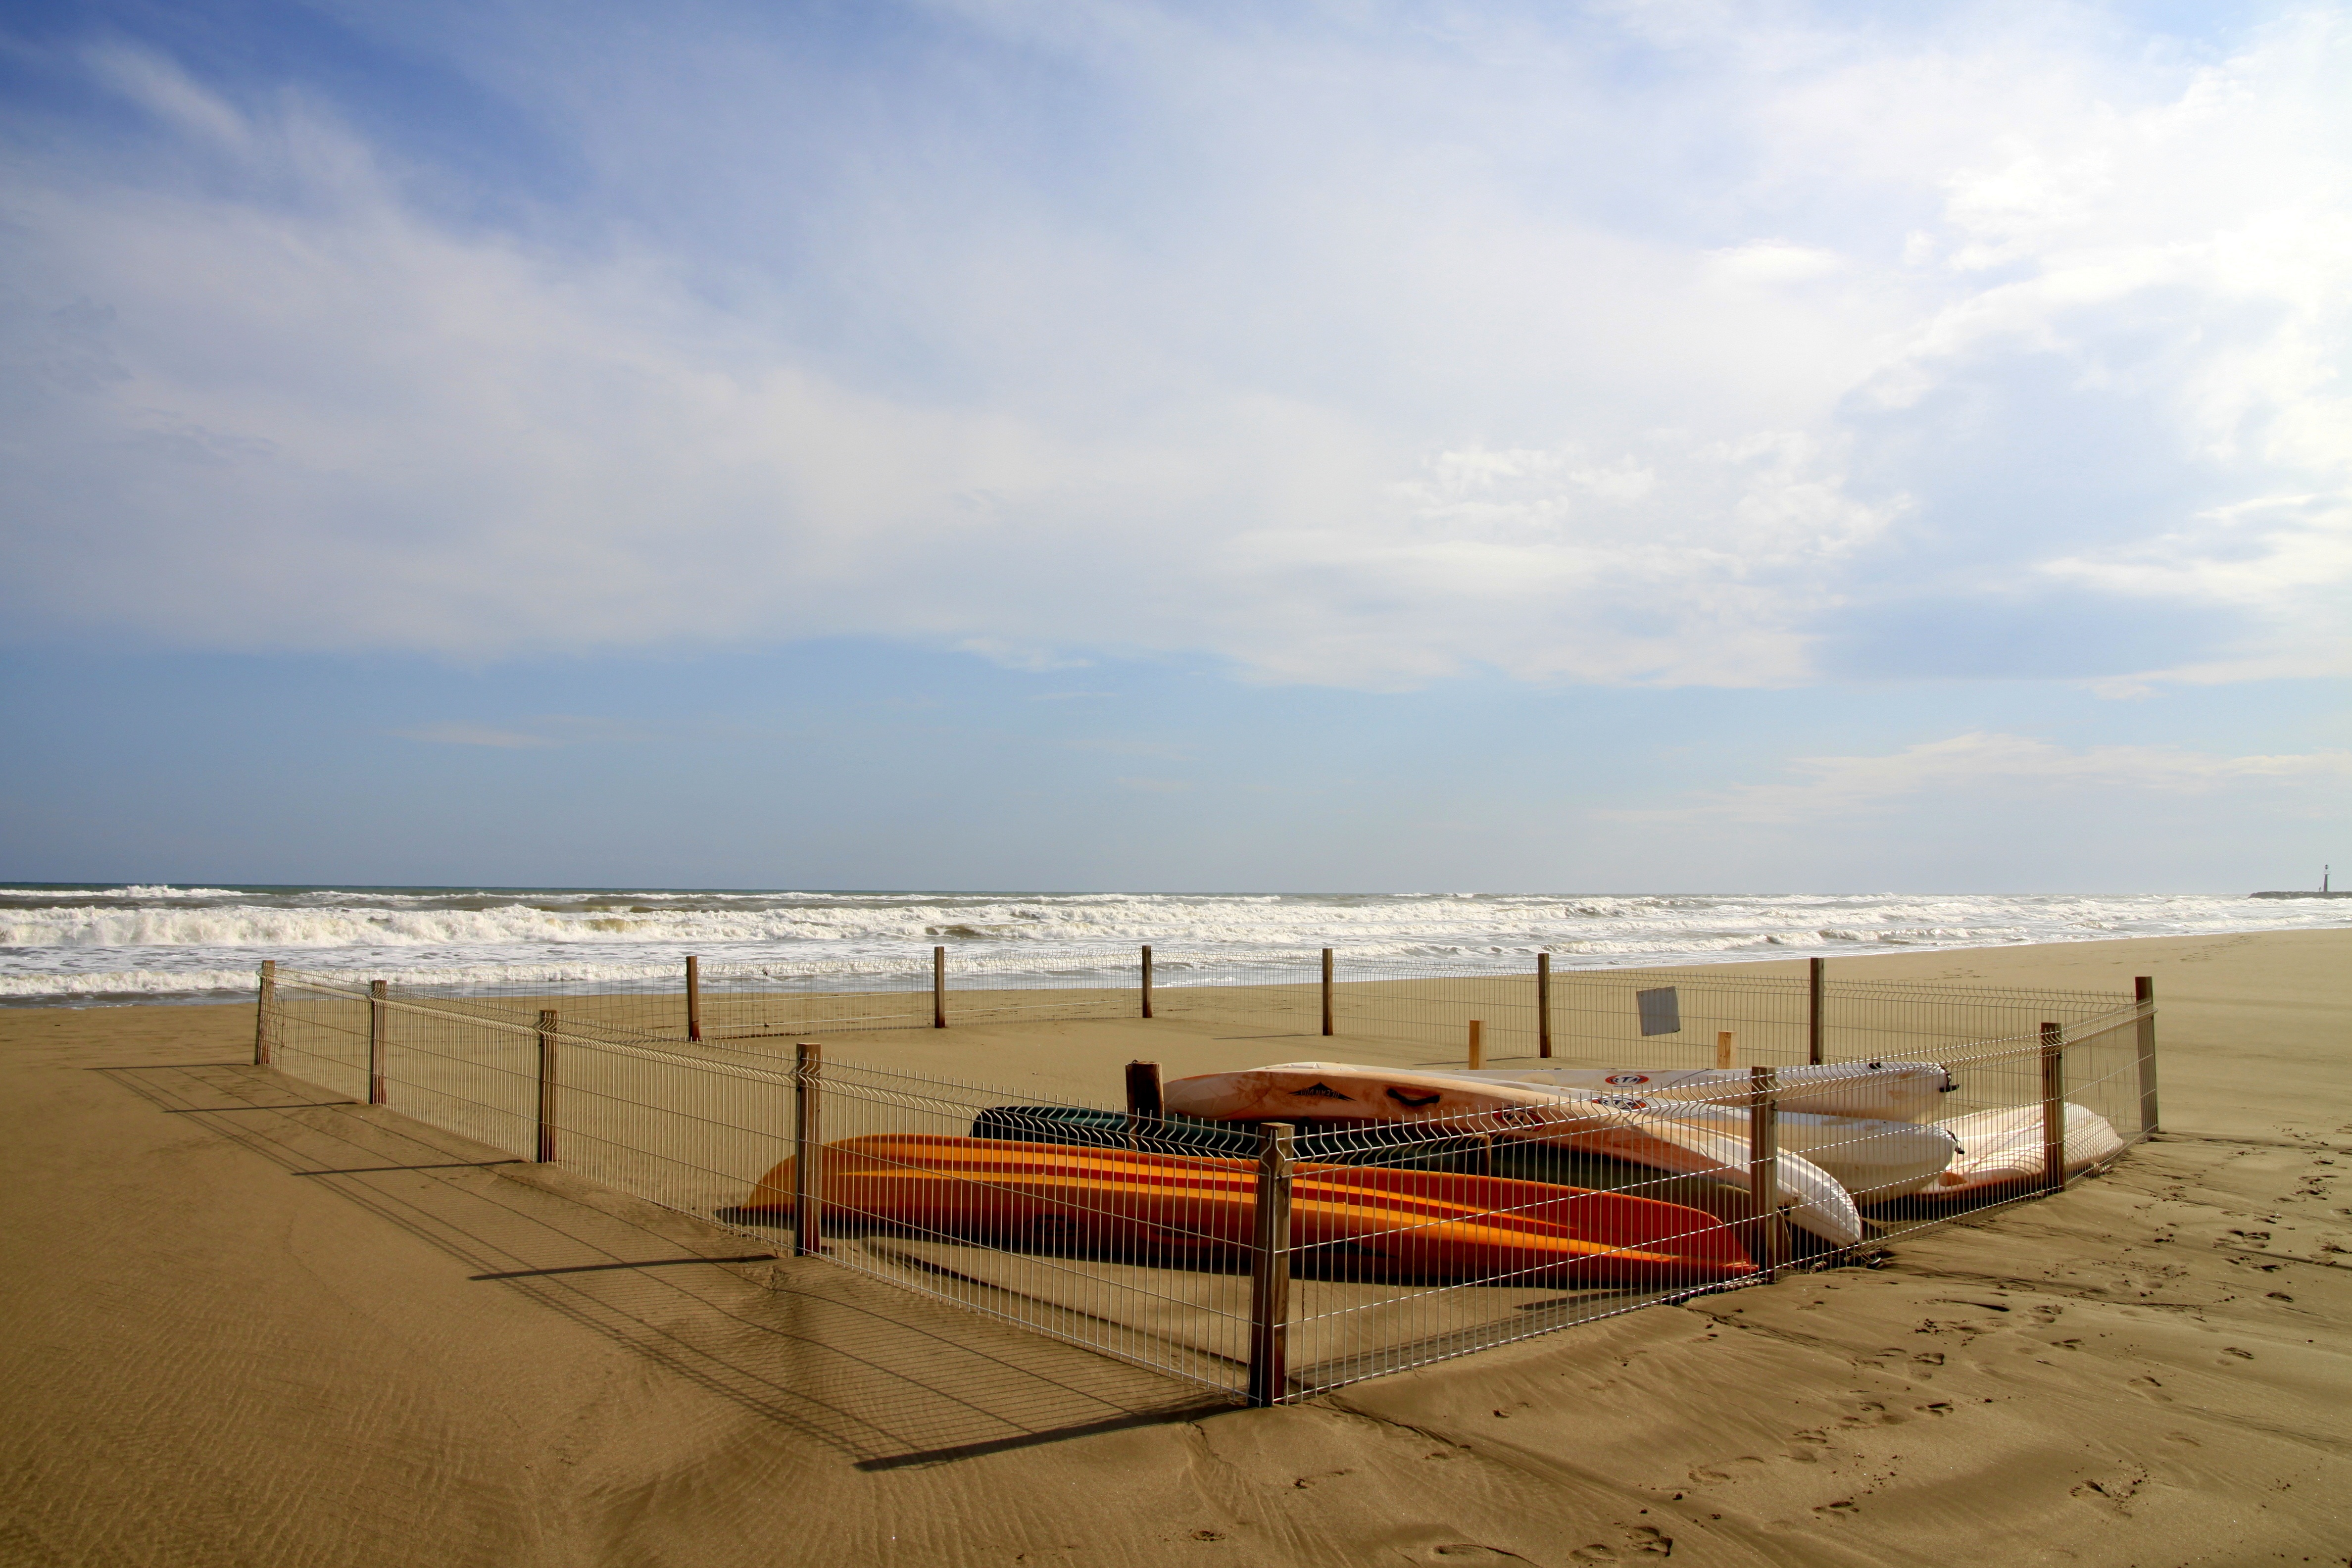
beach, landscape, sea, coast, water, nature, sand, ocean, horizon, sky, boardwalk, sun, sport, boat, shore, wave, adventure, pier, walkway, summer, vacation, travel, coastline, canoe, recreation, vehicle, tower, journey, holiday, bay, island, blue, tourism, leisure, kayak, body of water, activity, blue sky, outdoors, colour, fun, breakwater, cape, friday, mental health